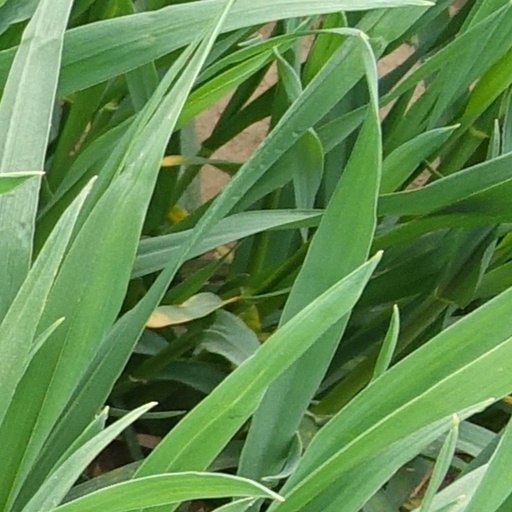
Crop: wheat